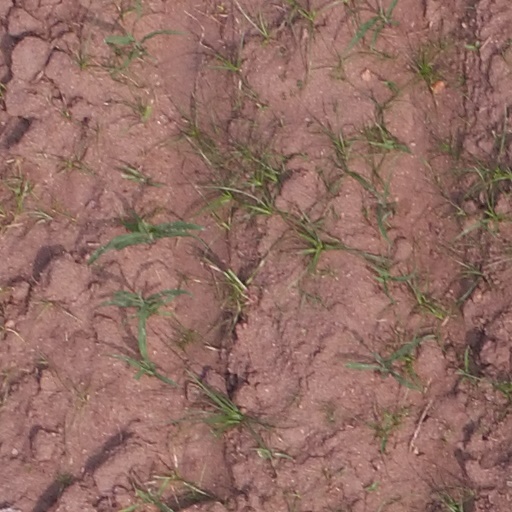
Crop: maize; corn